Geir Grung (architect)

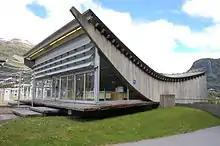
Røldal Kraftverk office and workshop building ( (1966)

Geir Grung (13 December 1926 – 16 March 1989) was a Norwegian architect. He was best known as a modernist who worked on a number of Norwegian power plants.